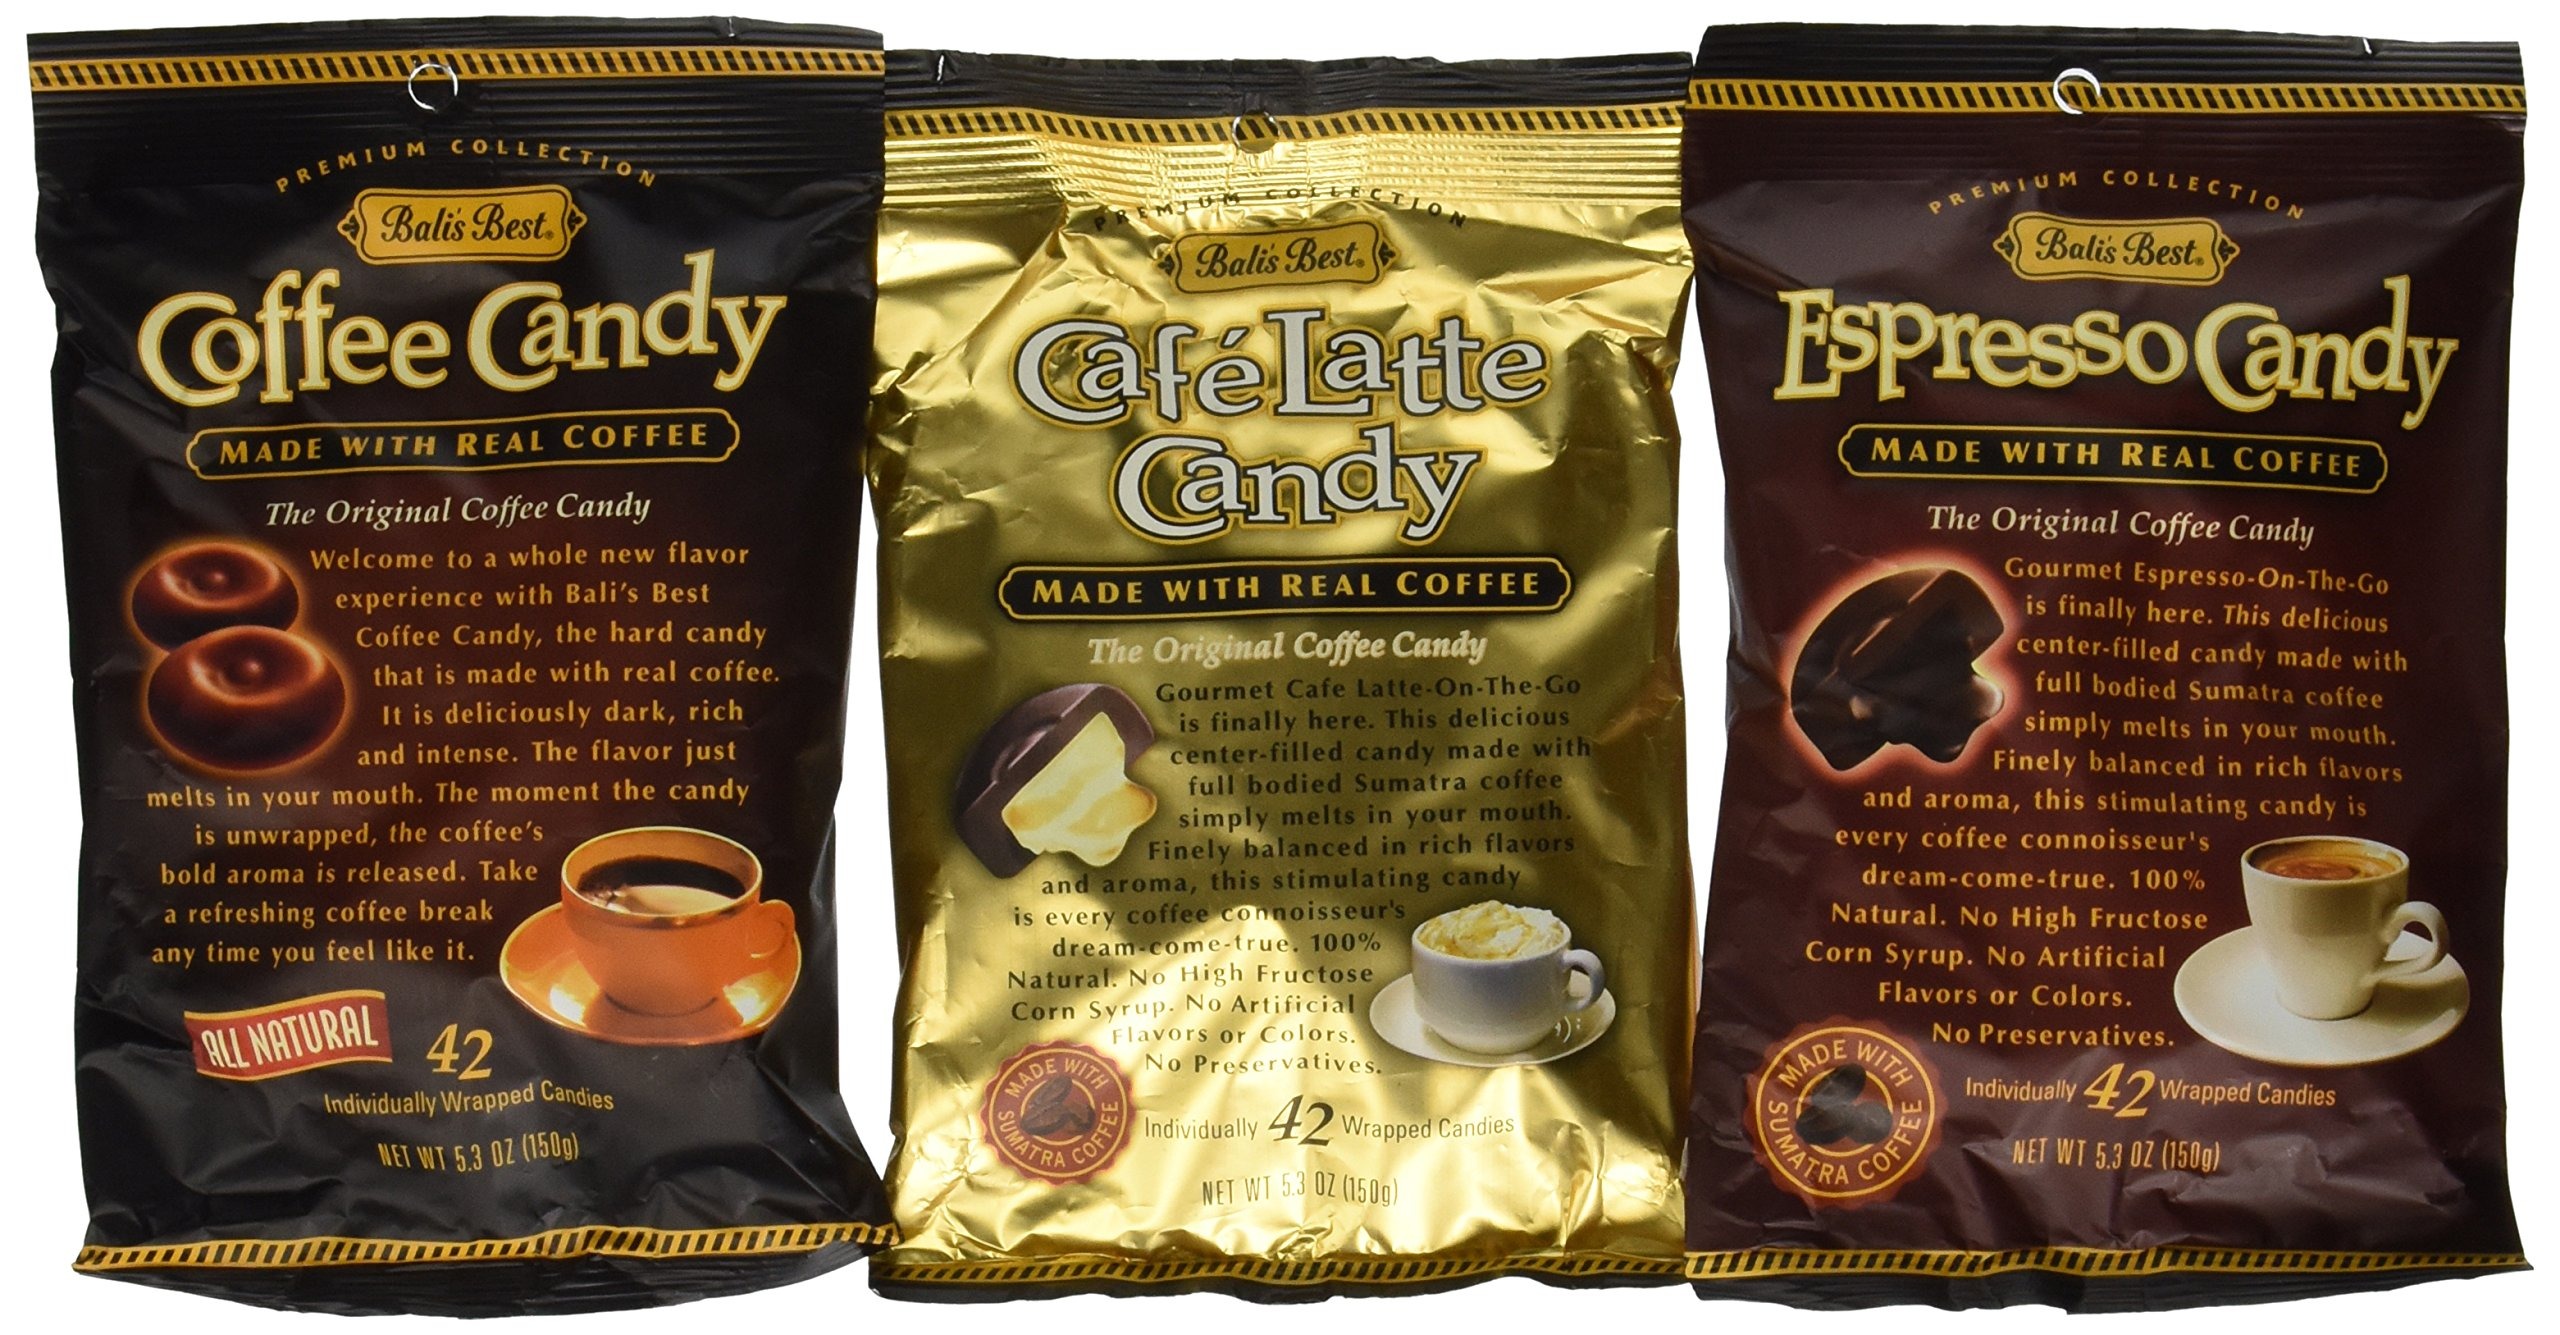
Item Name: Bali's Best Coffee, Espresso and Latte Candy Three Pack, 5.3oz
Bullet Point 1: Java Islands
Bullet Point 2: Lively Flavor
Bullet Point 3: Real Tea Extract
Bullet Point 4: Fresh Flavor
Value: 15.9
Unit: Ounce

Price: 17.95